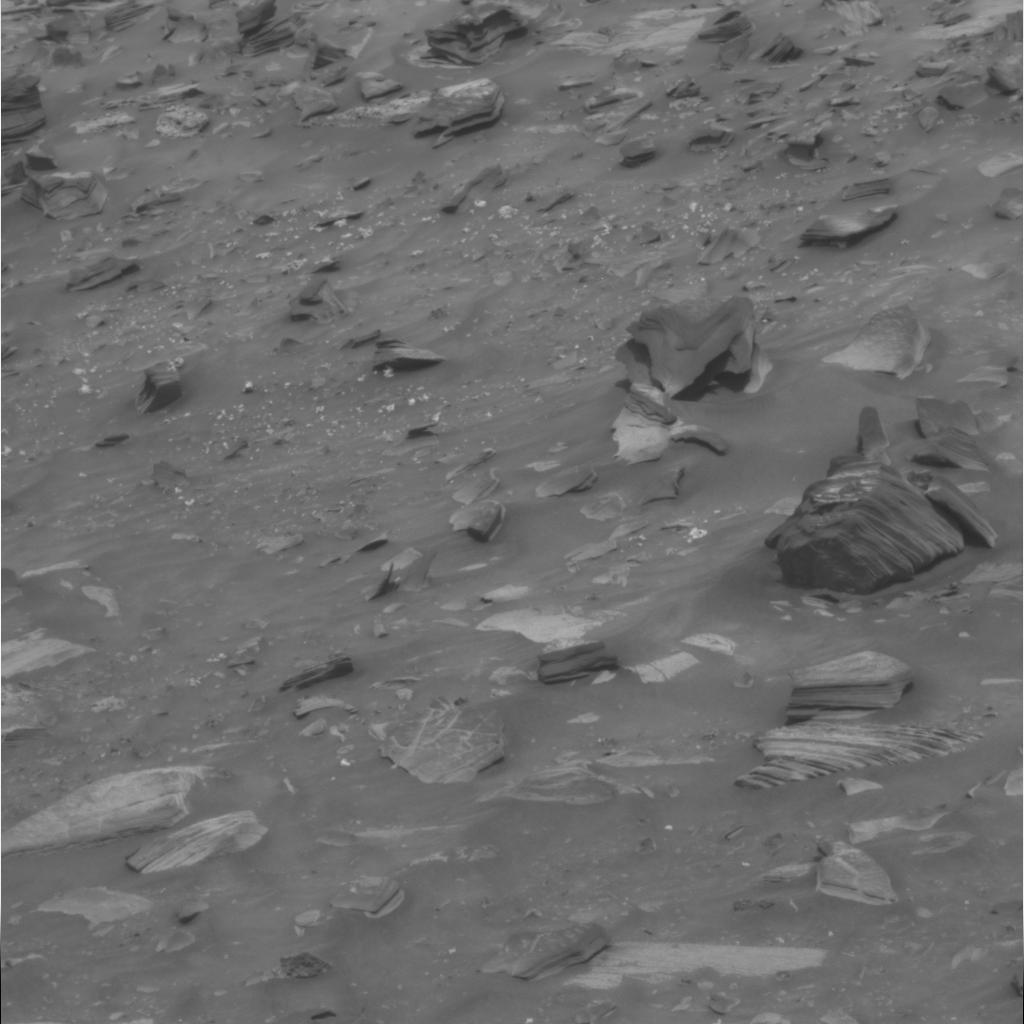
Surface features visible: Rock Outcrops, Clasts, Rock (Linear Features), Soil, Nearby Surface